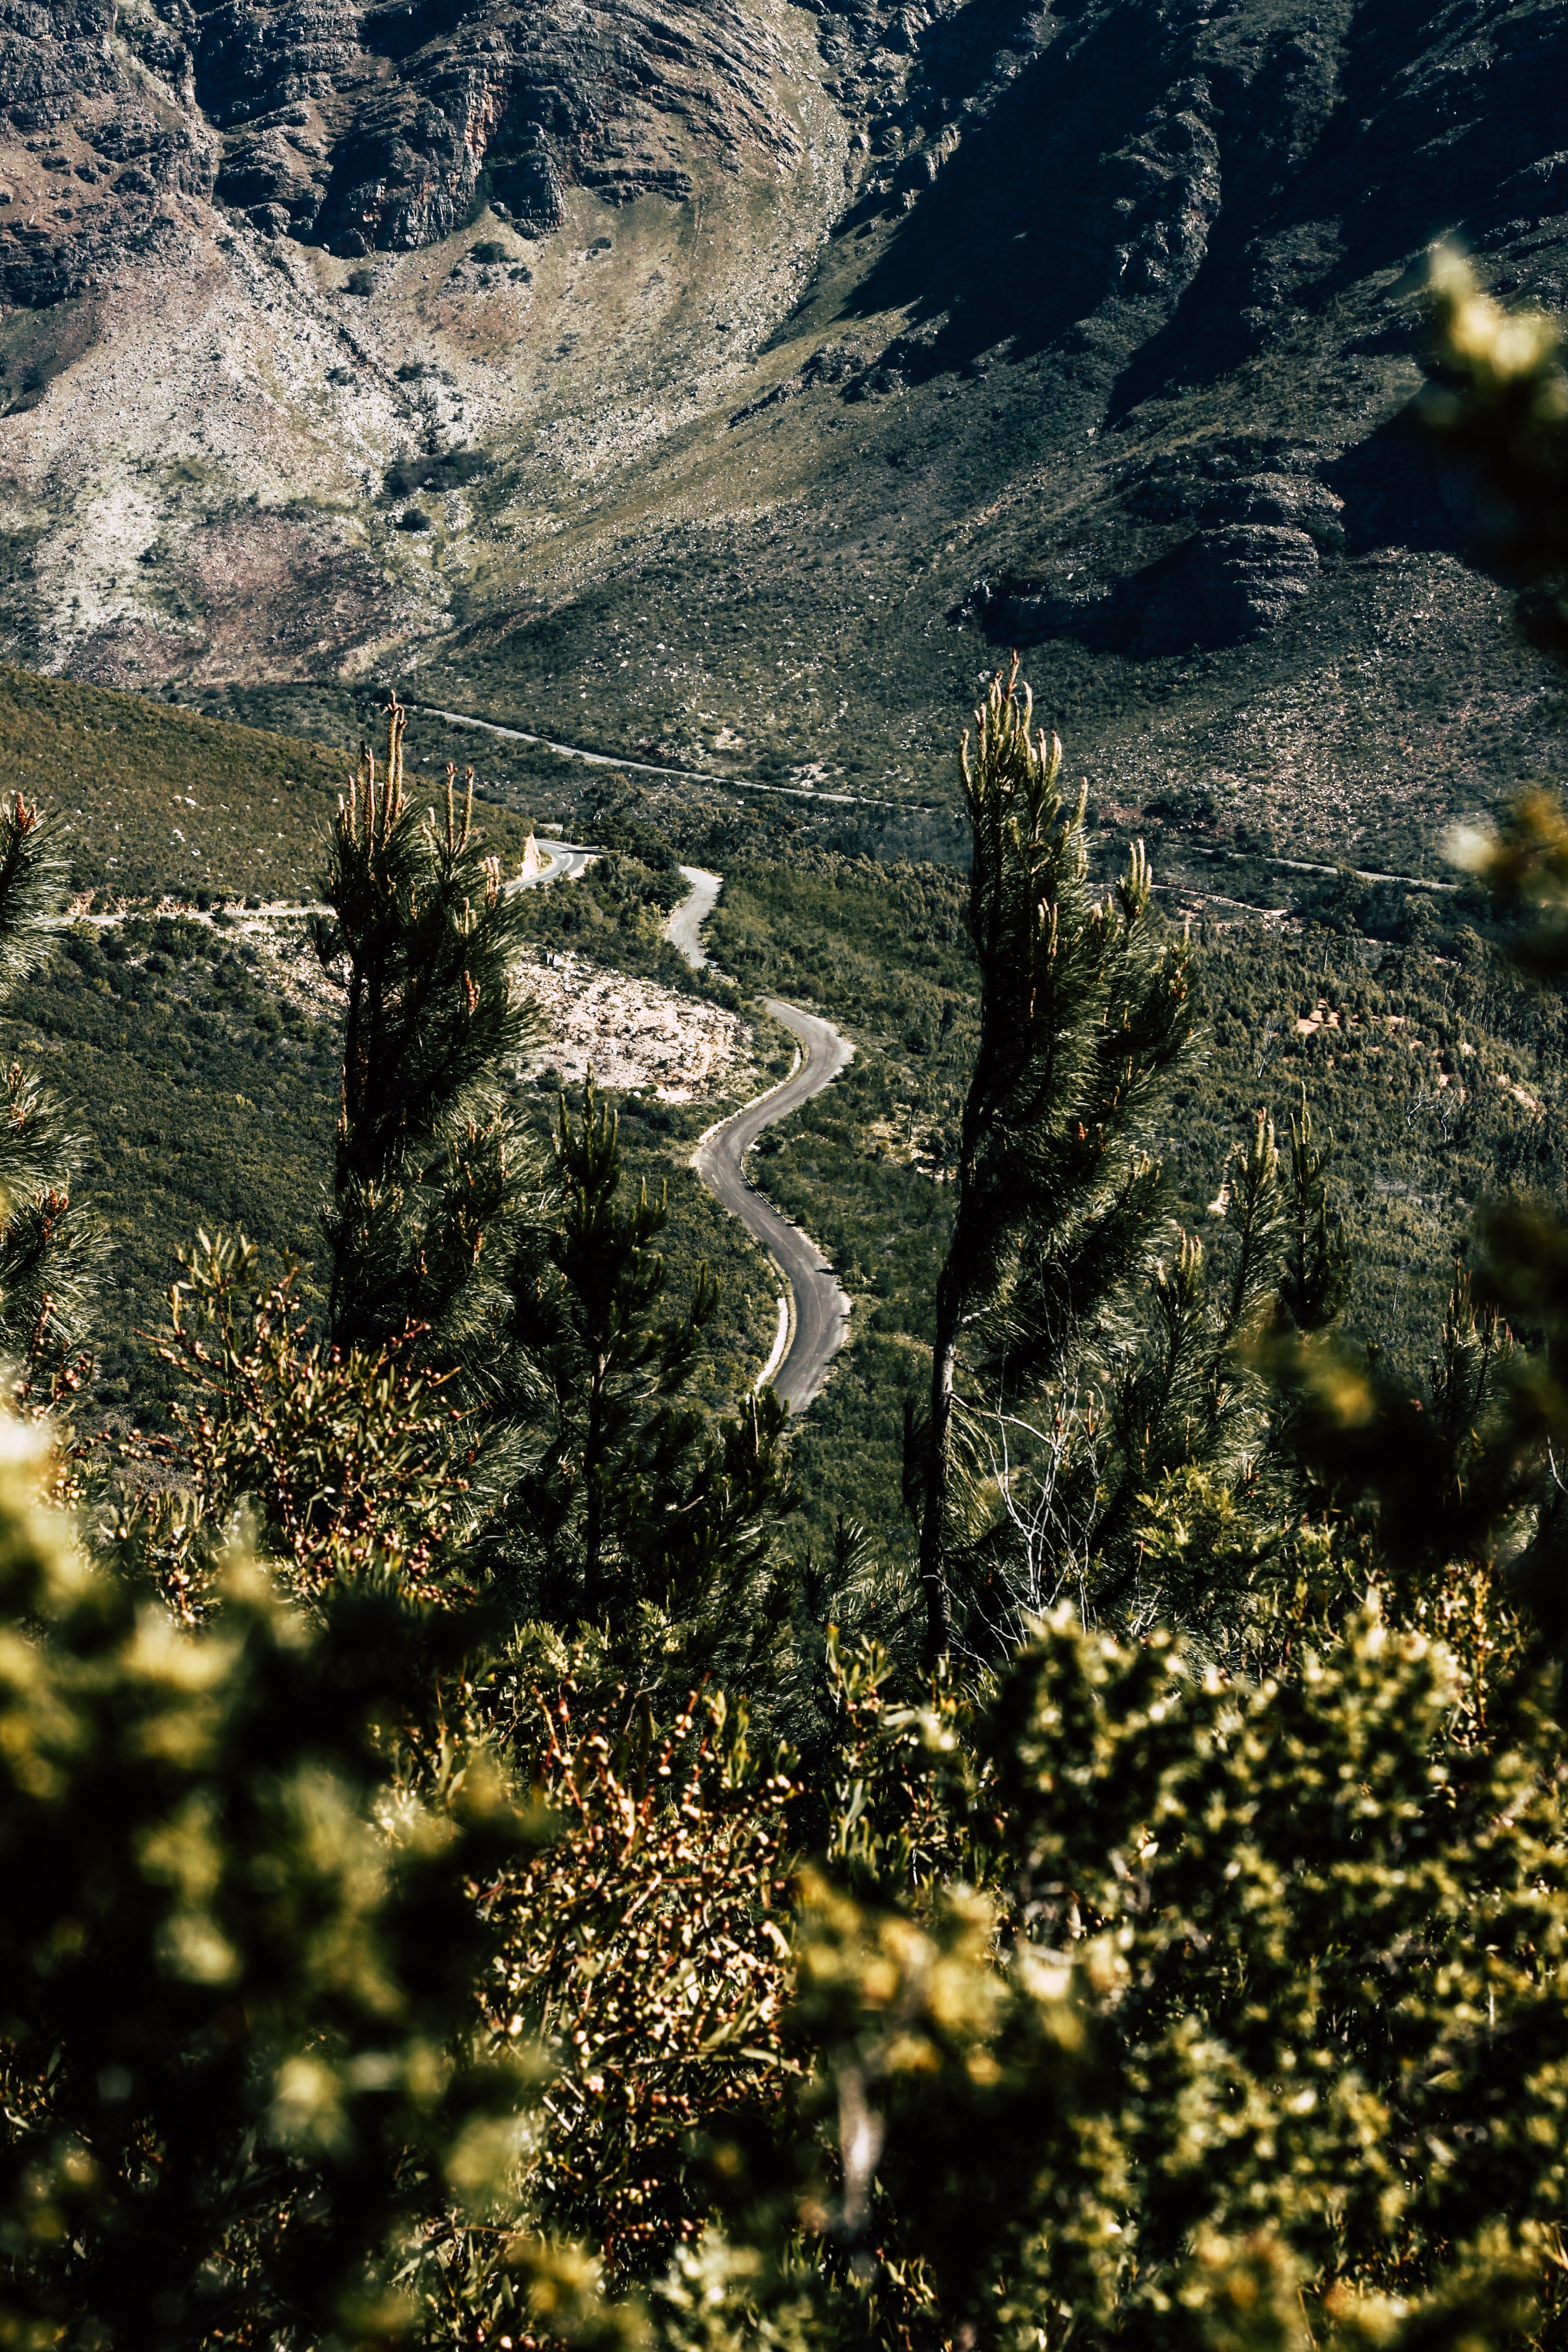
nature, vegetation, sky, water, tree, wilderness, mountain, rock, leaf, forest, plant, design, geology, sunlight, pattern, branch, landscape, photography, cloud, national park, mountain range, terrain, shadow, reflection, space, alps, pine family, world, road, hill, rainforest